Rita Flynn

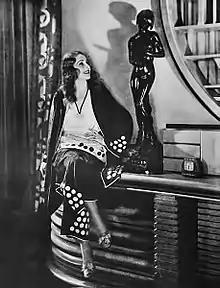
Flynn in 1930

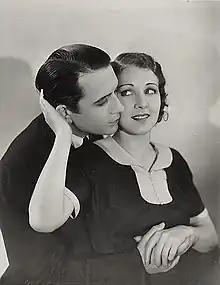
Donald Cook and Rita Flynn in "The Public Enemy" (1931)

Flynn began her stage career in a New York musical comedy, receiving a favorable reception from Broadway critics. She later left theater to become a film actress around 1929 when sound film became popular. Believing her theater monicker was not "ritzy enough" for film work, upon signing a contract with First National Pictures in 1929, she insisted from that point that she would identify as Rita Flynn.